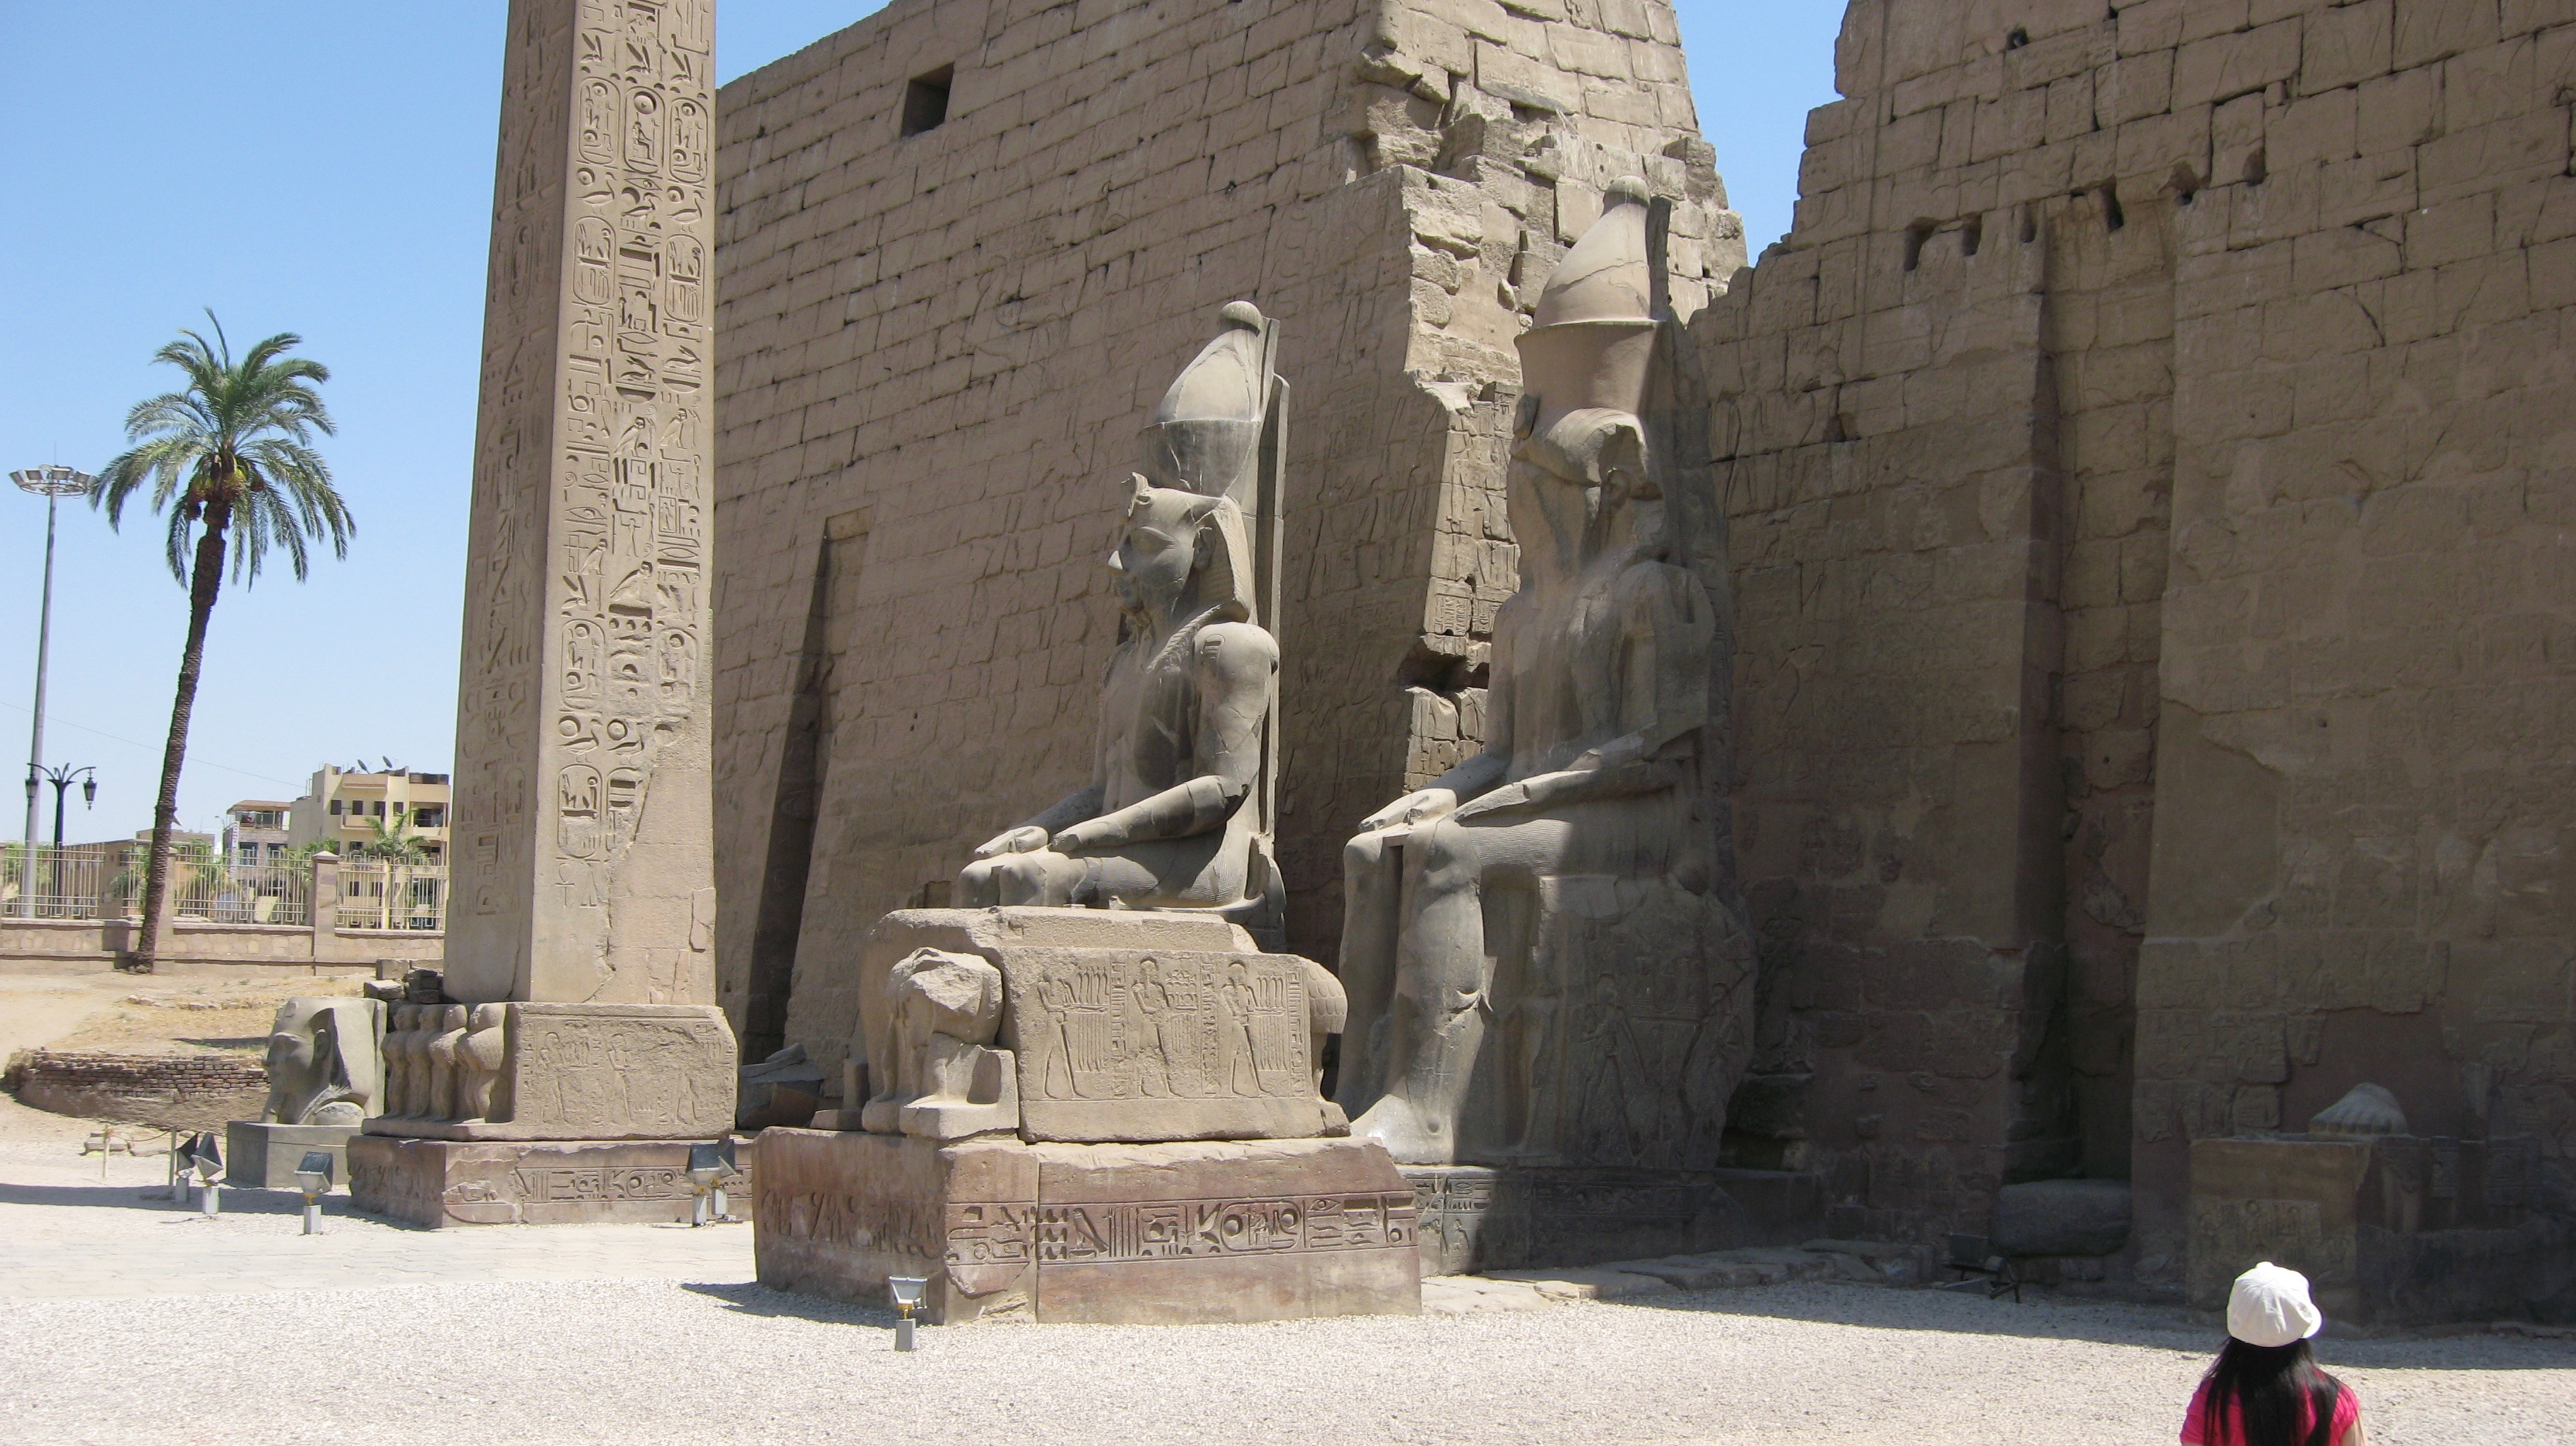
architecture, building, old, monument, statue, column, ancient, ruin, tourism, place of worship, egypt, temple, history, luxor, egyptian, karnak, historic site, ancient history, egyptian temple